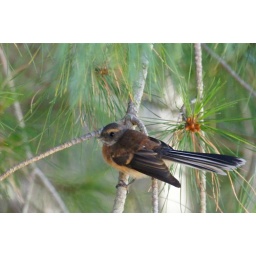
fantail in the pine tree